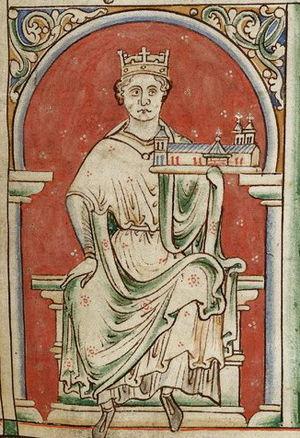
Jean, dit sans Terre, fut roi d'Angleterre, seigneur d'Irlande et duc d'Aquitaine de 1199 à sa mort.
La liste des monarques d'Angleterre réunit les rois et reines qui ont régné sur le royaume d'Angleterre de sa création au début du Xᵉ siècle jusqu'à sa disparition en 1707.